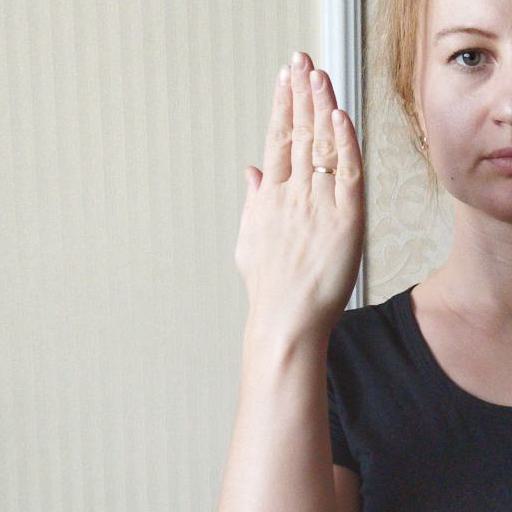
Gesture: stop_inverted